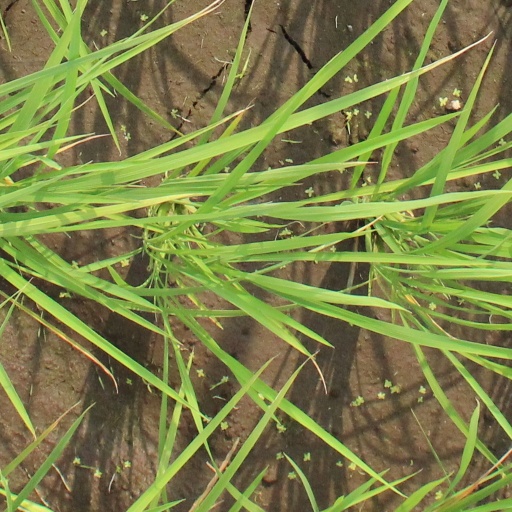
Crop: rice